Flattop grill

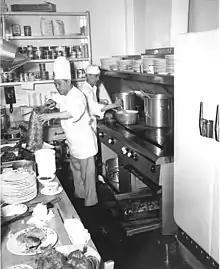
Cooks at the Northern Lights Dining Room, Seattle, Washington, 1952. A flattop grill being used is located on the right.

A flattop grill is a cooking appliance that resembles a griddle but performs differently because the heating element is circular rather than straight (side to side). This heating technology creates an extremely hot and even cooking surface, as heat spreads in a radial fashion over the surface. Flattop grills have been around for hundreds of years in various forms and evolved in a number of cultures.